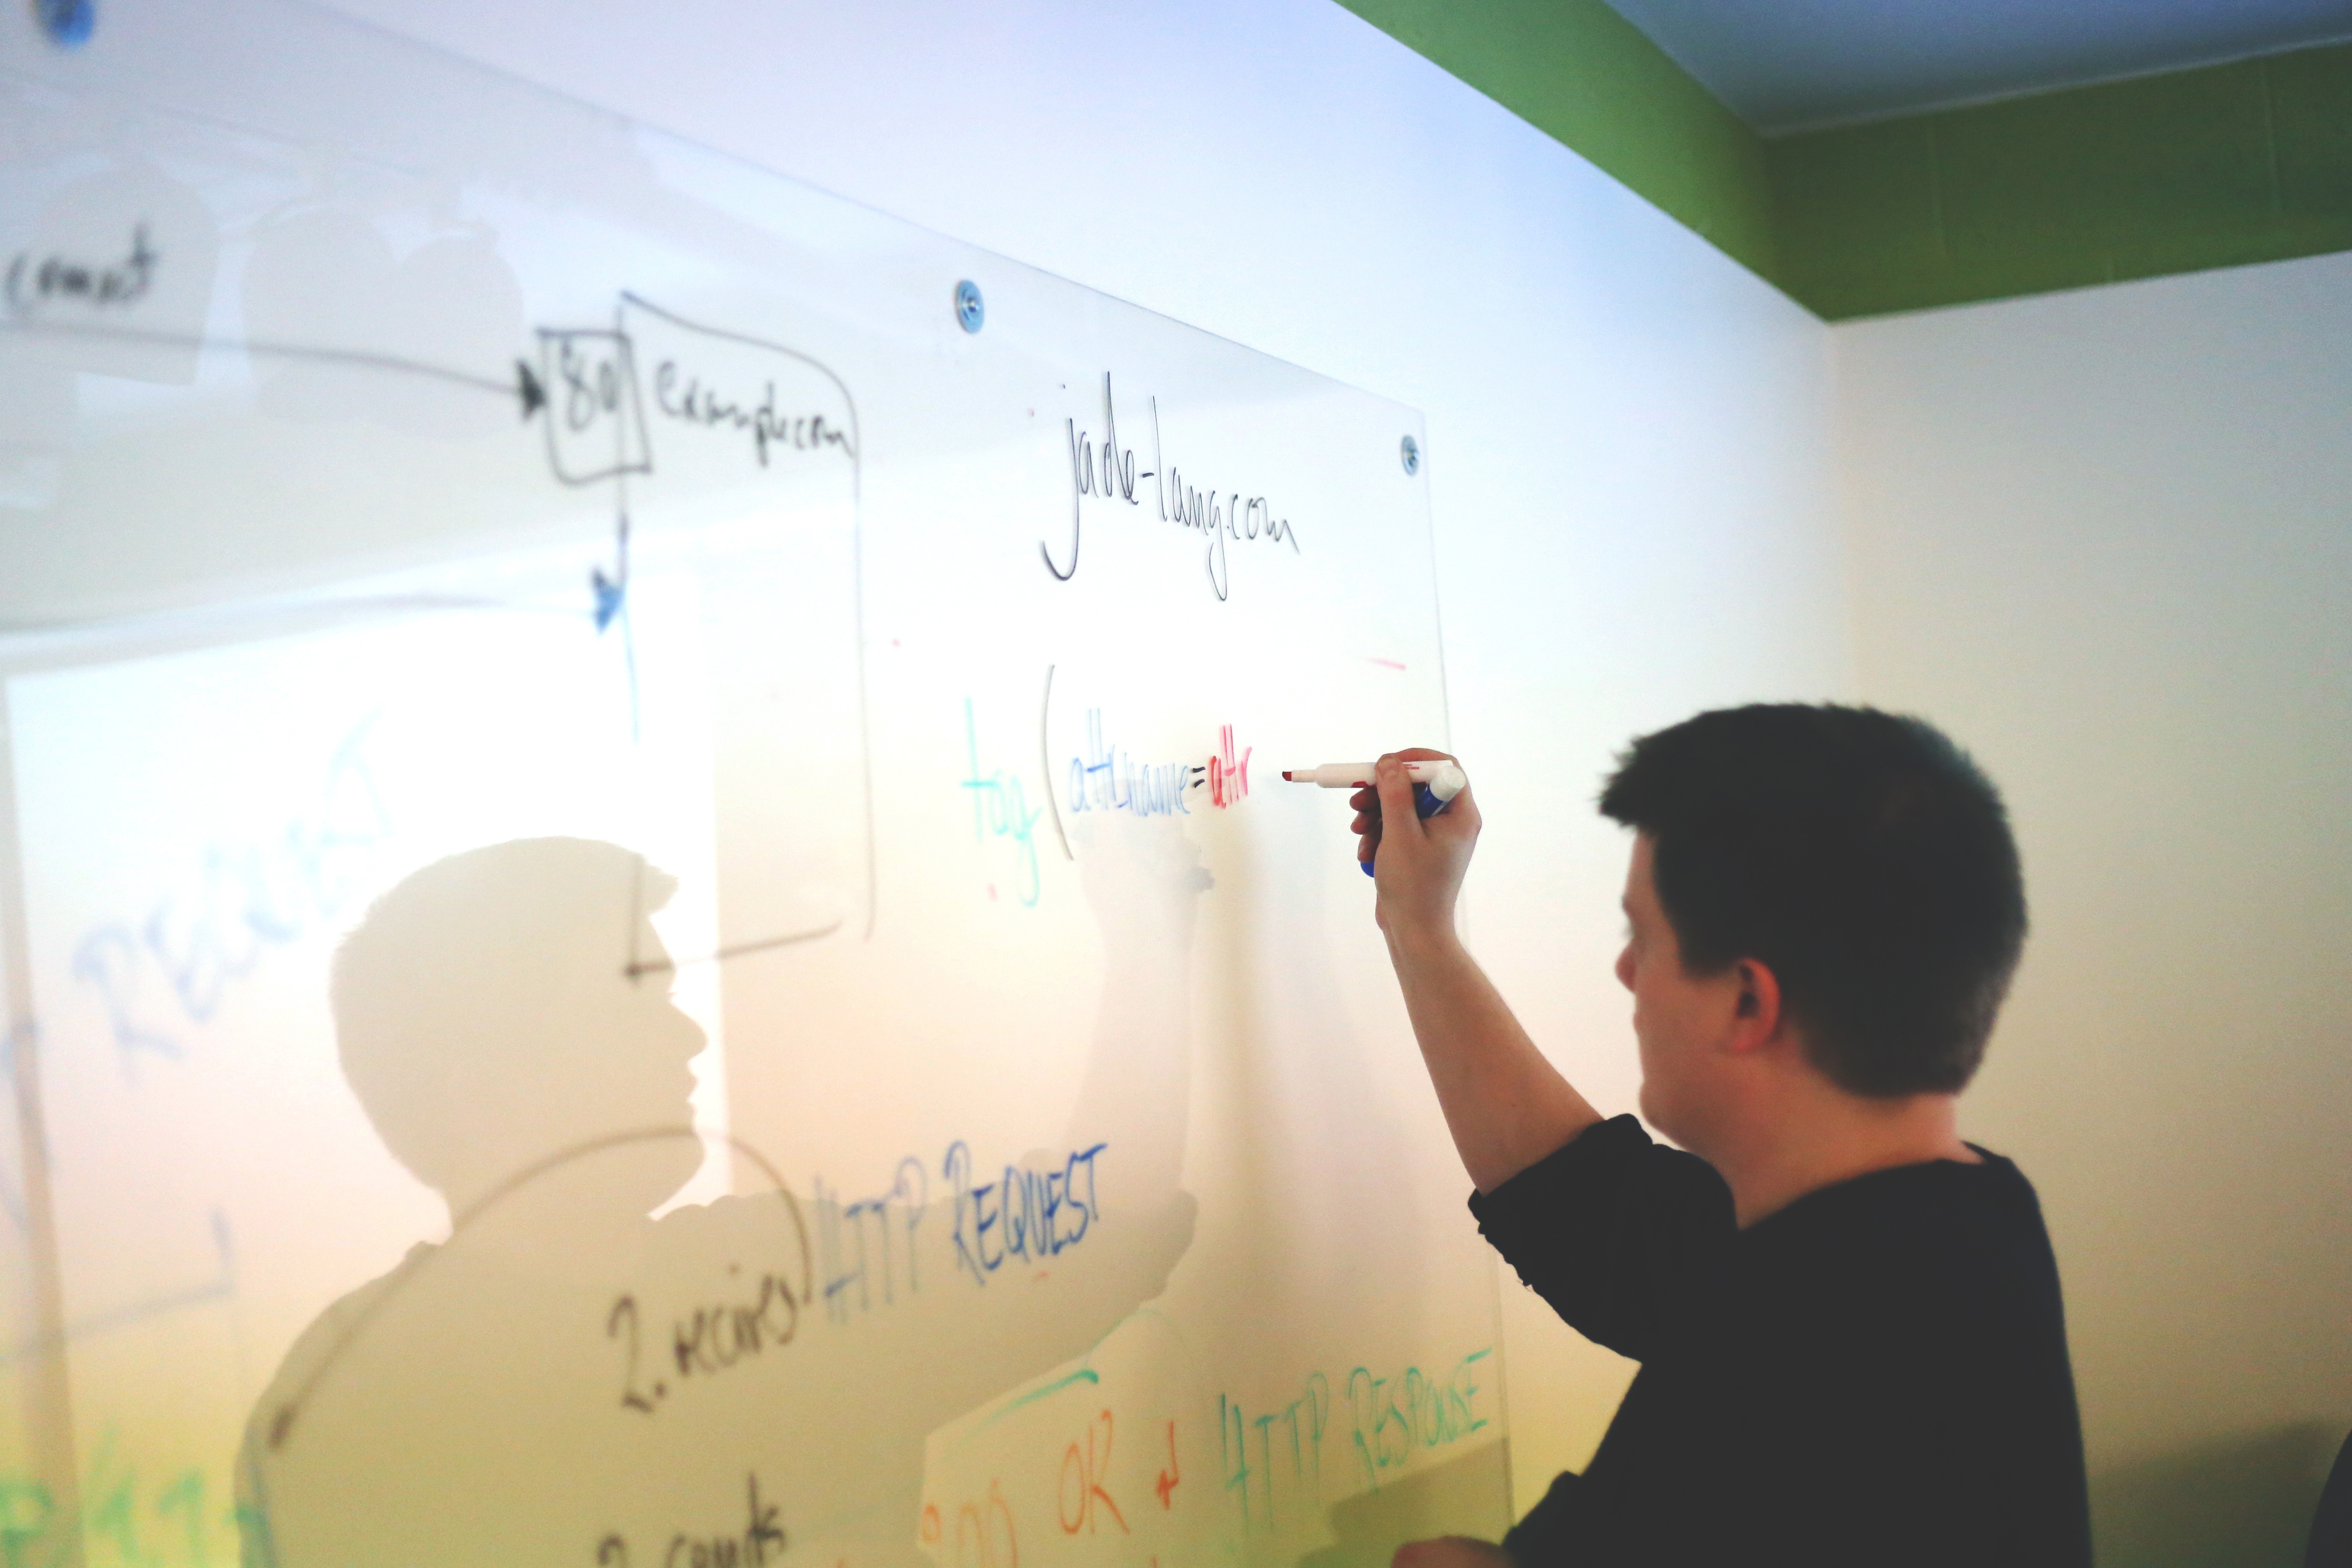
man, working, board, guy, meeting, show, office, business, boardroom, present, startup, design, diagram, plan, school, whiteboard, planning, shape, presentation, explain, white board, start up, http